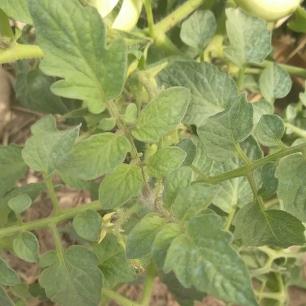
Crop: Tomato
Condition: healthy-leaf